Zenobia

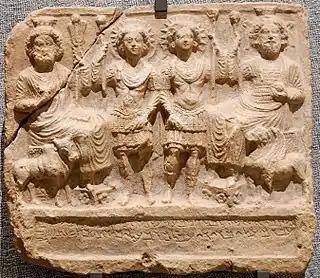
Palmyra's most important deities: "(right to left)" Bel, Yarhibol, Aglibol and Baalshamin

Zenobia followed the Palmyrene paganism, where a number of Semitic gods, with Bel at the head of the pantheon, were worshipped. Zenobia accommodated Christians and Jews, and ancient sources made many claims about the queen's beliefs; Manichaean sources alleged that Zenobia was one of their own; a manuscript dated to 272 mentions that the Queen of Palmyra supported the Manichaeans in establishing a community in Abidar, which was under the rule of a king named Amarō, who could be the Lakhmid king Amr ibn Adi. It is more likely, however, that Zenobia tolerated all cults in an effort to attract support from groups marginalized by Rome.